Cruach Ardrain

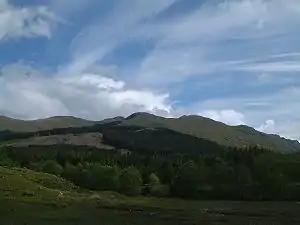
Cruach Ardrain from the A82 road in Glen Falloch. The plantations on the NW ridge are being felled.

Cruach Ardrain is a Munro mountain in the Breadalbane region of the Scottish Highlands, with a height of 1,046 metres (3,432 feet). It is five kilometres southeast of Crianlarich village and is one of the Crianlarich Hills.